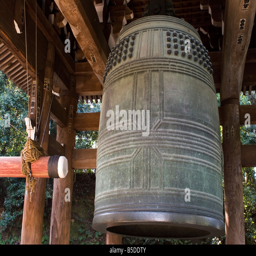
the bell in the district